Anatole Friedland

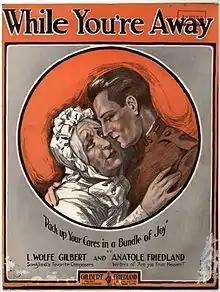
While You're away Cover; Gilbert & Friedland WWI song

After graduating, Friedland worked as an architect by day and composed music at night. As an architect, he earned $16 per week. He soon drifted more towards vaudevilles.